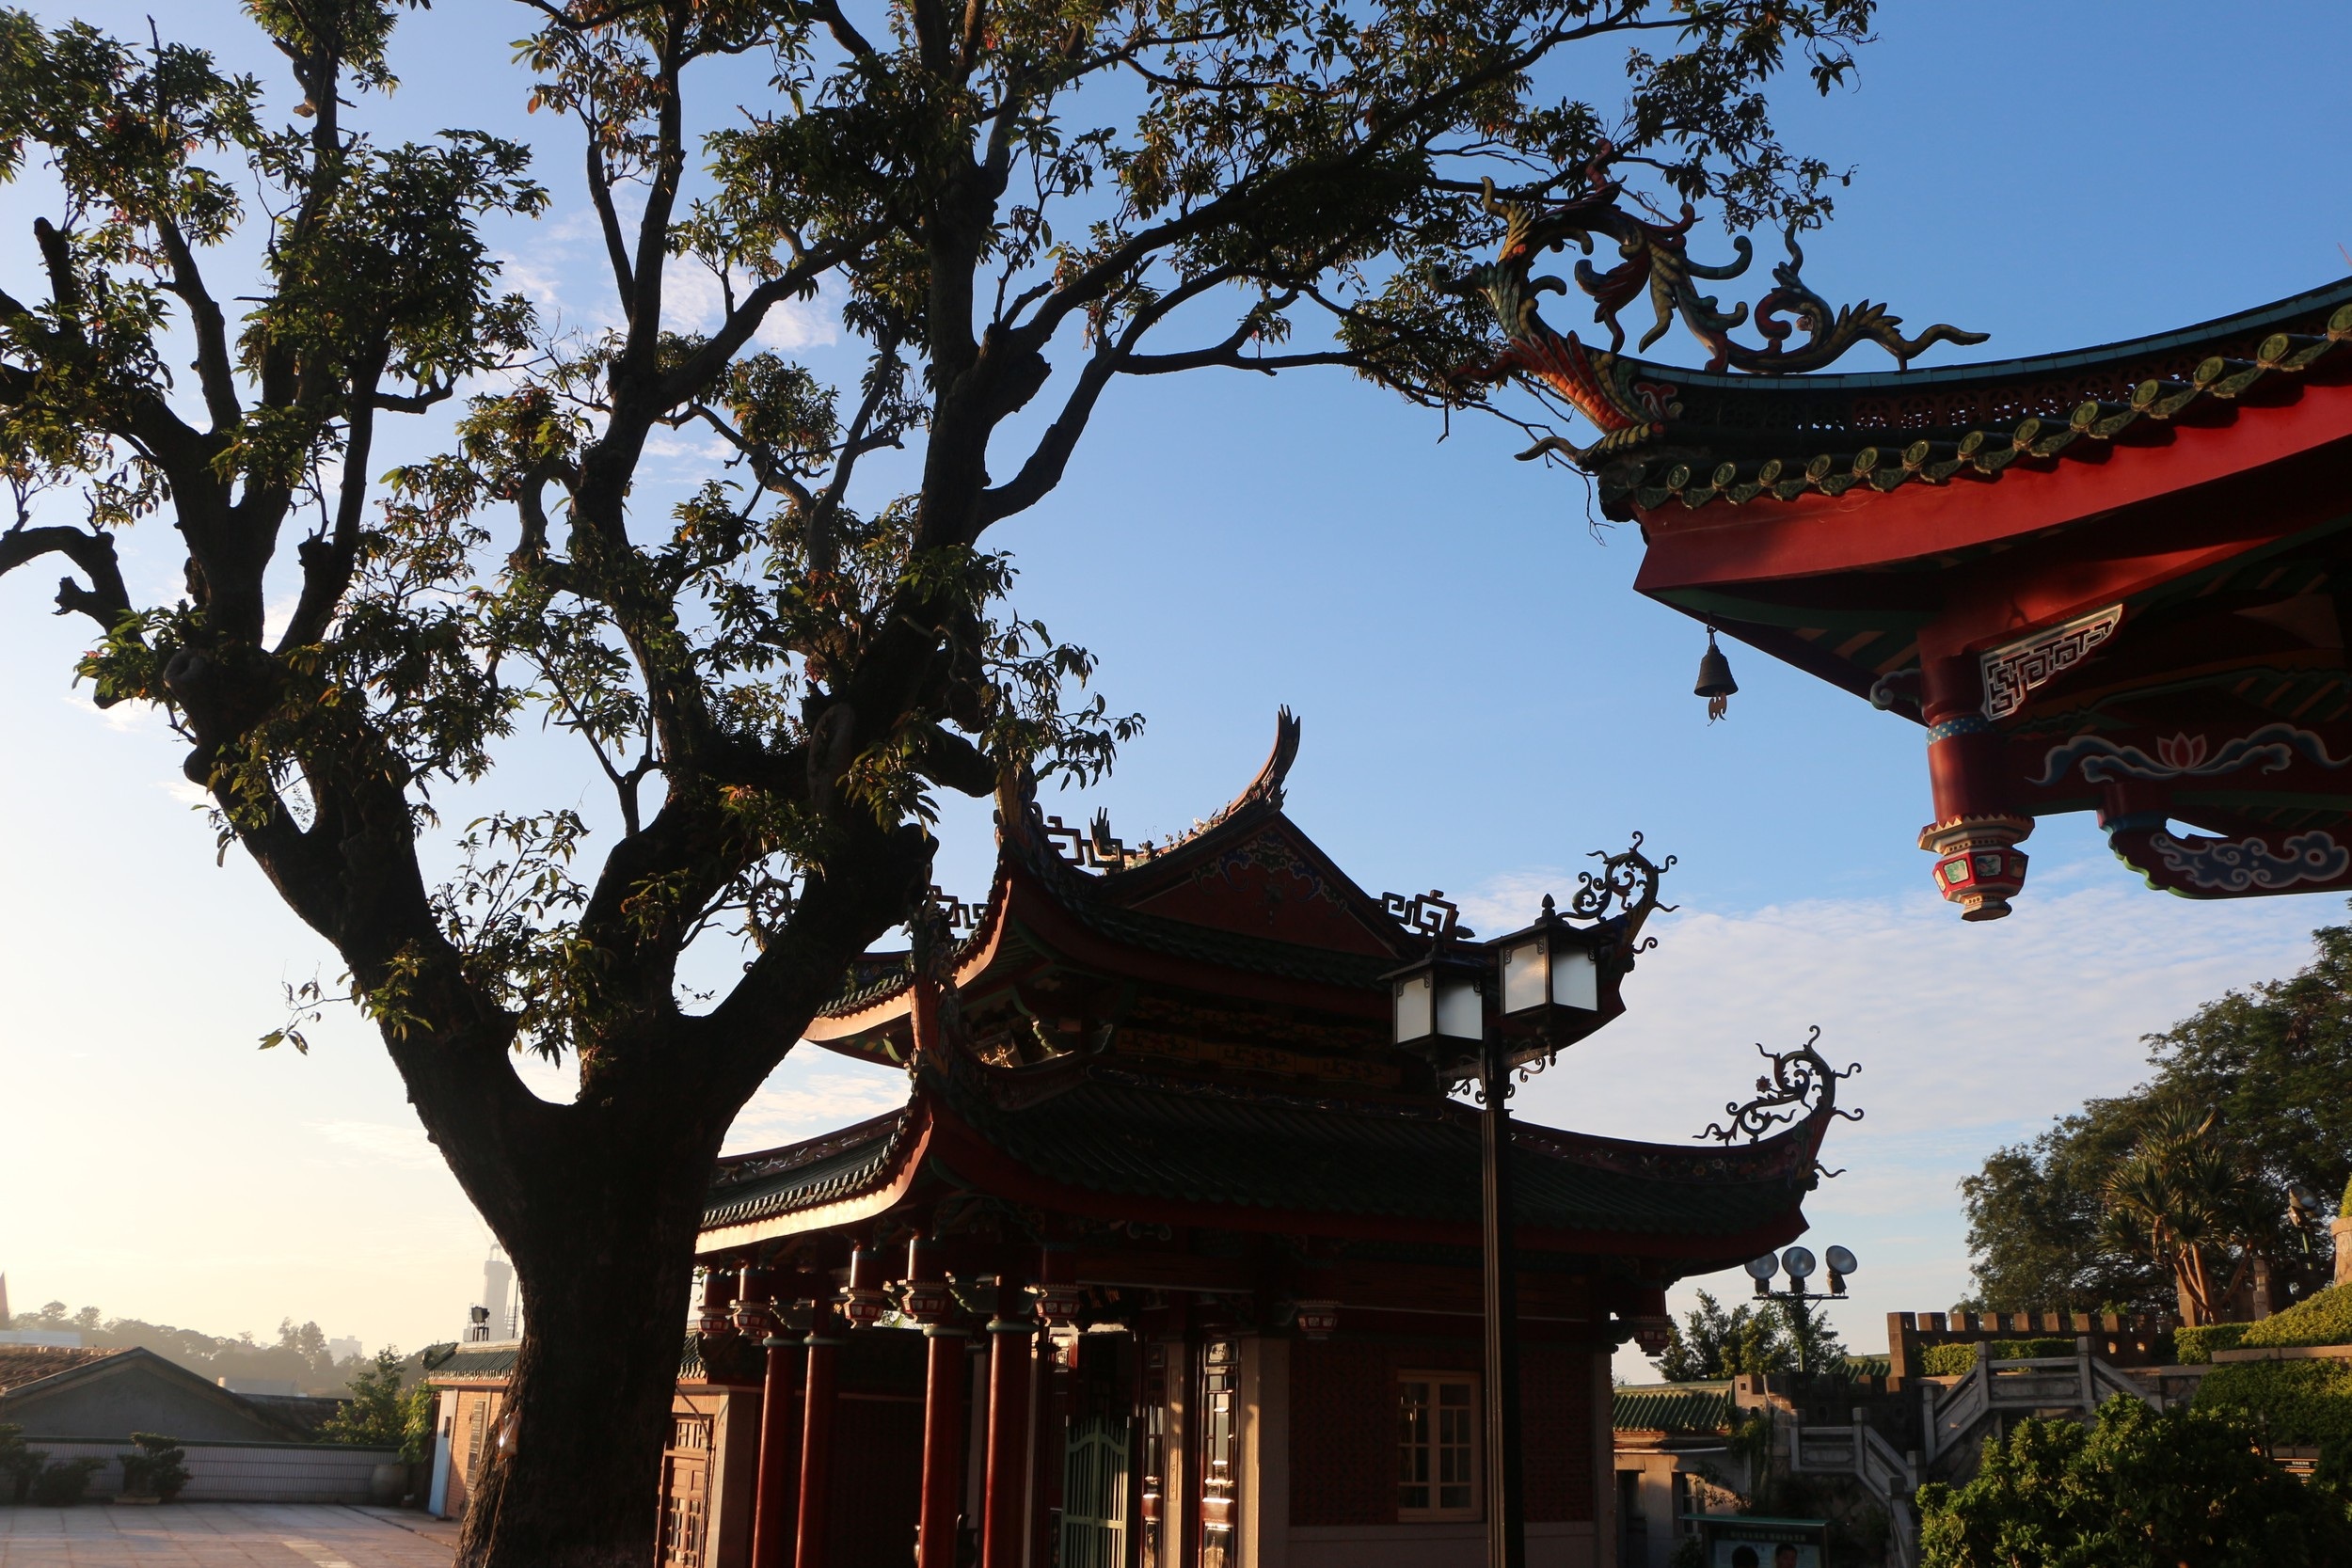
building, travel, tower, place of worship, temple, shrine, chinese architecture, pagoda, wat, antiquity, ancient architecture, shinto shrine, the ancient house